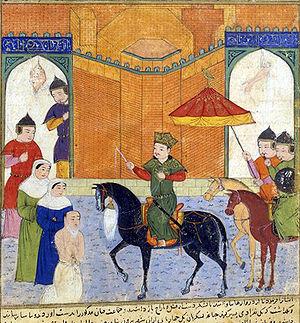
Ghazan. Prise de Nîshâbûr (1294). Jami al-tawarikh, Rashid al-Din. Русский: Газан-хан. Захват Нишапура (1294). Джами ат-таварих Рашид ад-Дина.
Le Jami al-tawarikh ou histoire universelle est une œuvre littéraire et historique iranienne composée par Rashid al-Din au début du XIVᵉ siècle en Perse.